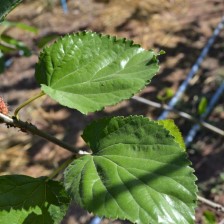
Variety: ChiangMaiBuriram60